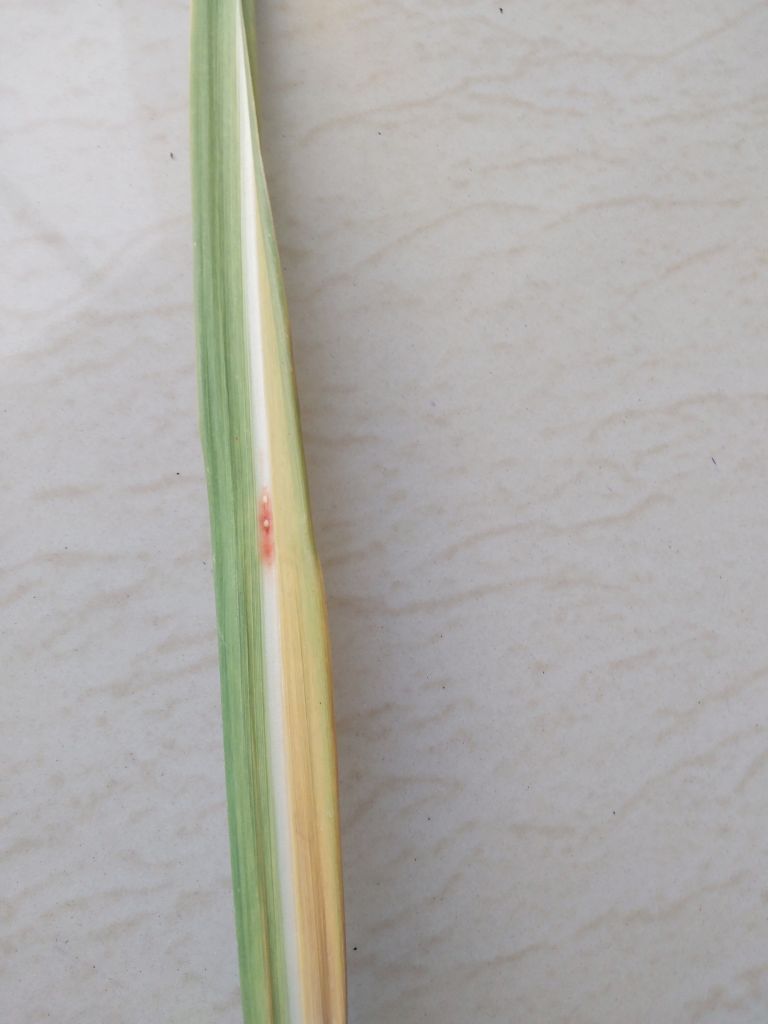
Label: Brown Spot